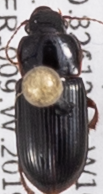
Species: Harpalus desertus
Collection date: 2019-04-24
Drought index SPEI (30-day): -0.012
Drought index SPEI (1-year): -0.376
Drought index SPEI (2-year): -0.046